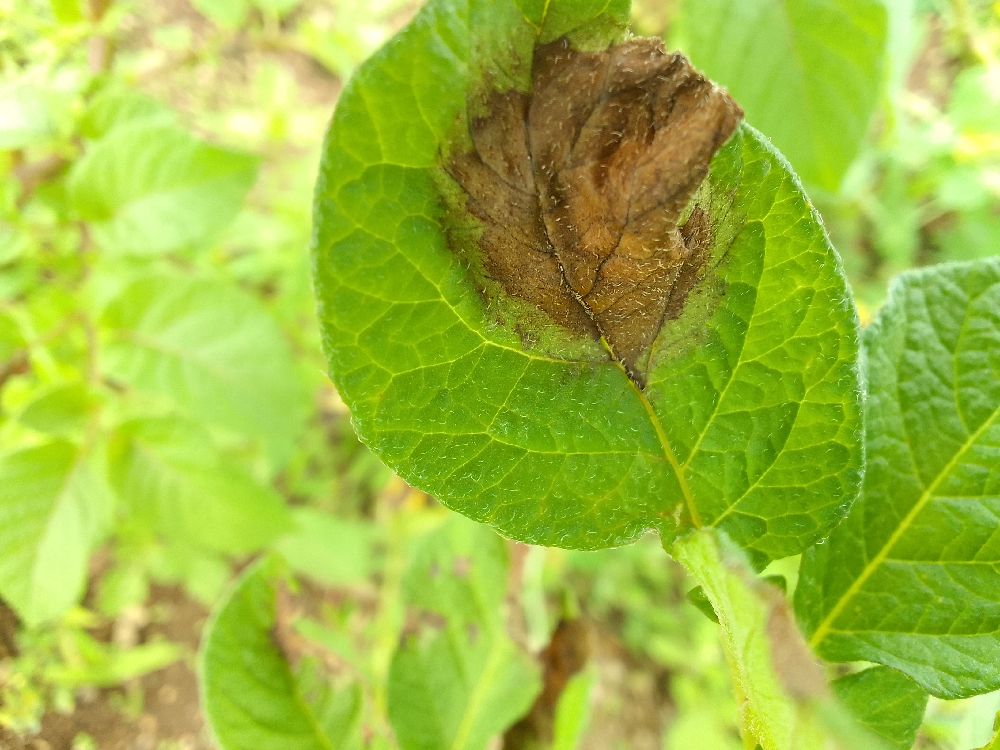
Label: Late blight